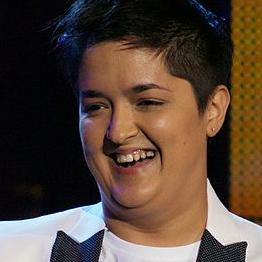
Age: 24